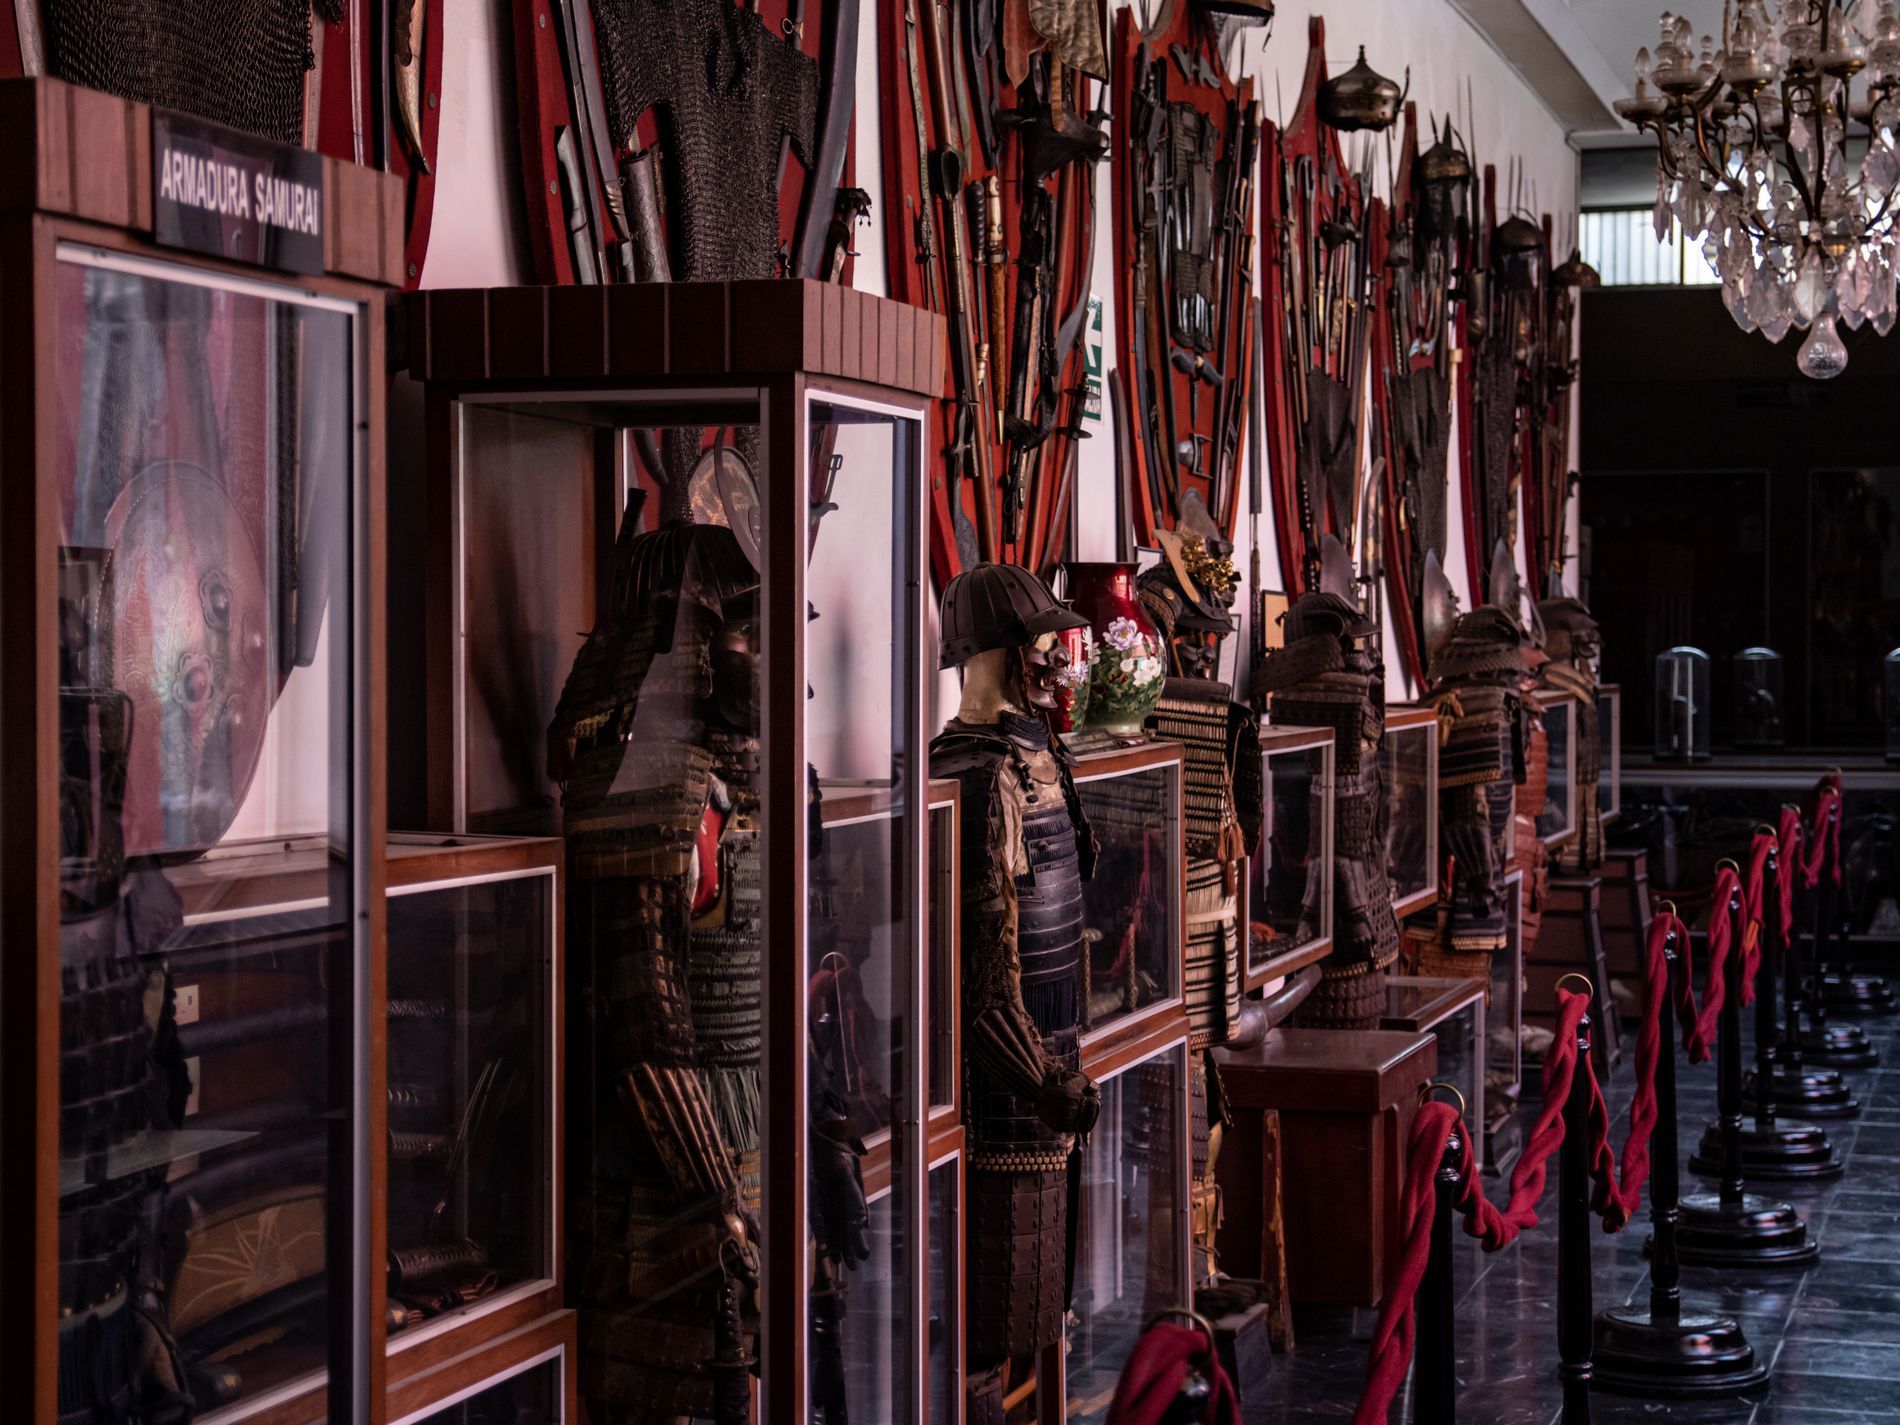
samurai warriors
The photo appears to be of a museum or exhibition hall containing a collection of samurai warrior statues. The lighting is dim, with a chandelier in the center. There are also samurai statues in glass cases. A variety of traditional Japanese weapons are mounted on the wall in an organized manner. The place has an antique and historical atmosphere.
The lighting in the image is dim and the atmosphere is warm. The overall lighting level is low, highlighting the museum's antique and historical character. The camera angle is slightly tilted and positioned at an angle, creating a sense of depth. The receding line of samurai warriors and display cases leads the viewer's eye toward the background .
Labels: Indoors, Interior Design, Altar, Architecture, Building, Church, Prayer, Chandelier, Lamp, Furniture, Flower, Flower Arrangement, Plant, Person, Restaurant, Face, Head, Appliance, Device, Electrical Device, Refrigerator, Accessories, Bag, Handbag, Flower Bouquet, Dining Table, Table, Dining Room, Room, Art, Cafe, Factory, Art Gallery, Floor, Flooring, Corridor, Living Room, Museum, samurai, glass cases, weapons, weapons wall
Camera: Canon Canon EOS 2000D
Lens: 17-50mm, Canon EF-S 17-55mm f/2.8 IS USM
Aperture: F2.8
Exposure: 1/125 sec
ISO: 400
Focal length: 38.0 mm